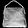
Label: Bag